Turkish War of Independence

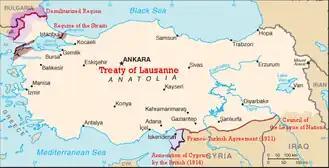
The Treaty of Lausanne, signed in 1923 that guaranteed Turkey's independence, replacing the Treaty of Sèvres

Anatolia had many competing forces on its soil: British troops, Nationalist militia (Kuva-yi Milliye), the sultan's army (Kuva-yi İnzibatiye), and Anzavur's bands. On 13 April 1920, an uprising supported by Anzavur against the GNA occurred at Düzce as a direct consequence of the fatwa. Within days the rebellion spread to Bolu and Gerede. The movement engulfed northwestern Anatolia for about a month. On 14 June, Nationalist militia fought a pitched battle near İzmit against the Kuva-yi İnzibatiye, Anzavur's bands, and British units. Yet under heavy attack some of the Kuva-yi İnzibatiye deserted and joined the Nationalist militia. Anzavur was not so lucky, as the Nationalists tasked Ethem the Circassian with crushing Anzavur's revolt. This revealed the sultan did not have the unwavering support of his own men and allies. Meanwhile, the rest of these forces withdrew behind the British lines which held their position. For now, Istanbul was out of Ankara's grasp.